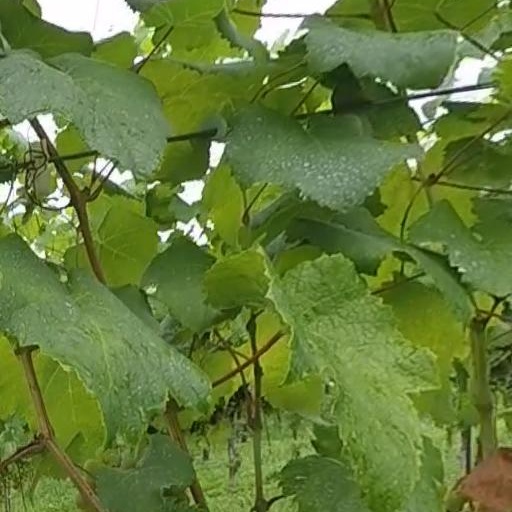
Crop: grape